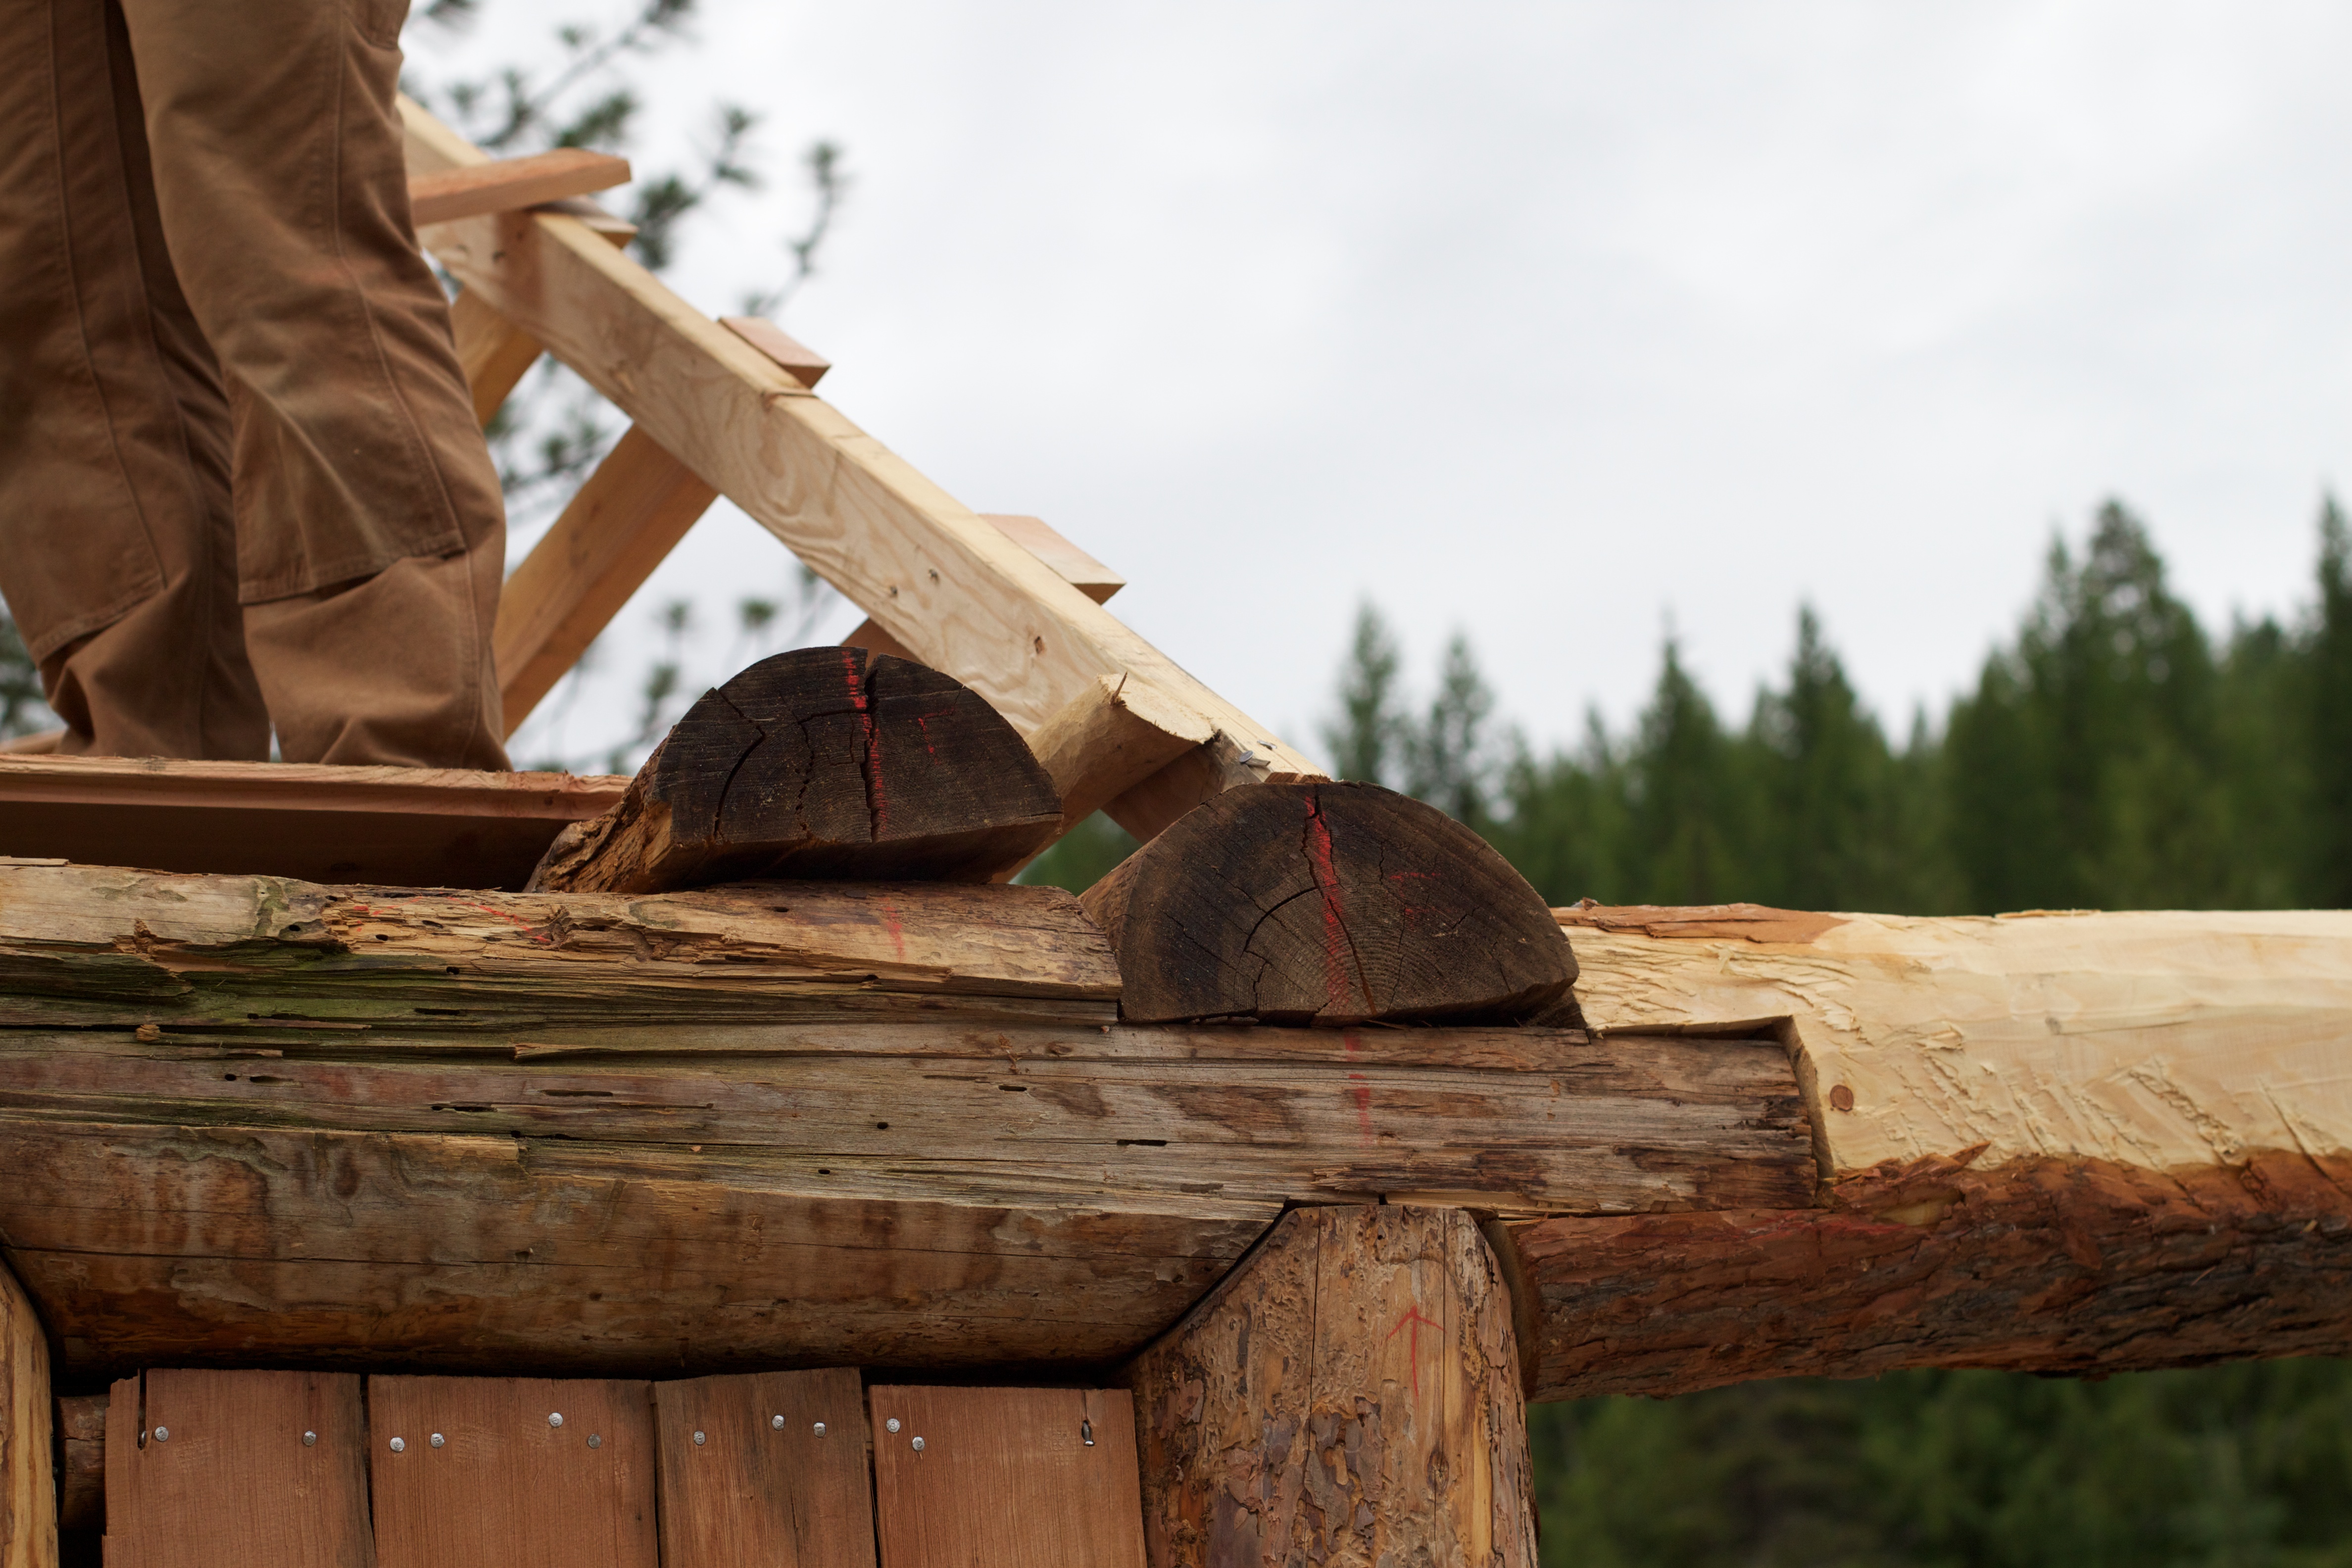
tree, wood, roof, lumber, washington, log cabin, odyssey, man made object, outdoor structure